Notari Matsutarō

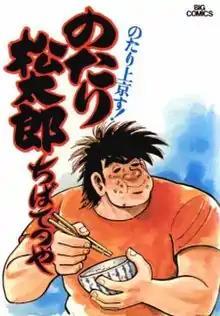
The cover of the first volume of "Notari Matsutarō"

is a Japanese sports manga series about sumo wrestling. It's written and illustrated by Tetsuya Chiba.